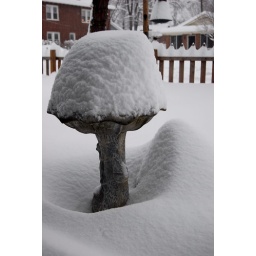
12-19-09. 8am - The bird bath and also the pot of chili peppers (the mound in the right of the photo)